Paul Fannin

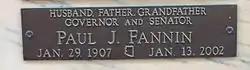
Crypt of Paul Jones Fannin

In 1964, when Senator Barry Goldwater declined to seek re-election in order to run for President of the United States, Fannin was elected to succeed him in the U.S. Senate. He defeated Democrat Roy Elson, an aide to Senator Carl Hayden, by a 51–49% margin. He was re-elected to a second term in 1970, receiving 56% of the vote. He did not seek re-election to a third term in 1976.